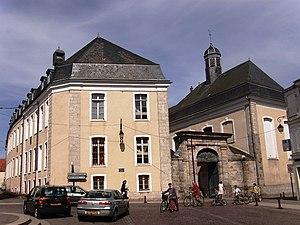
Cet article recense les monuments historiques de l'Essonne, en France.
Dourdan est une commune française située à quarante-quatre kilomètres au sud-ouest de Paris dans le département de l’Essonne dans la région Île-de-France. Elle est le chef-lieu du canton de Dourdan, le siège de la communauté de communes Le Dourdannais en Hurepoix.